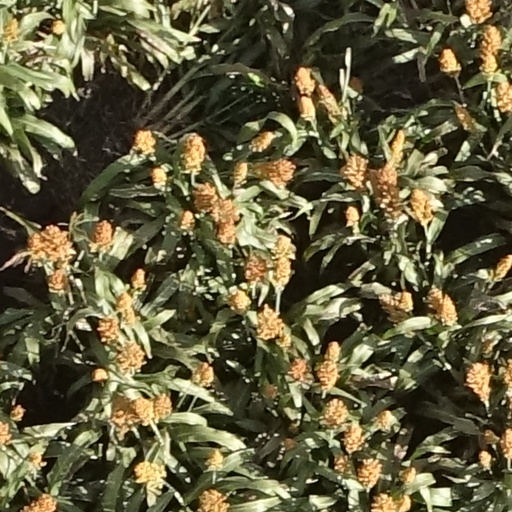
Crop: sorghum